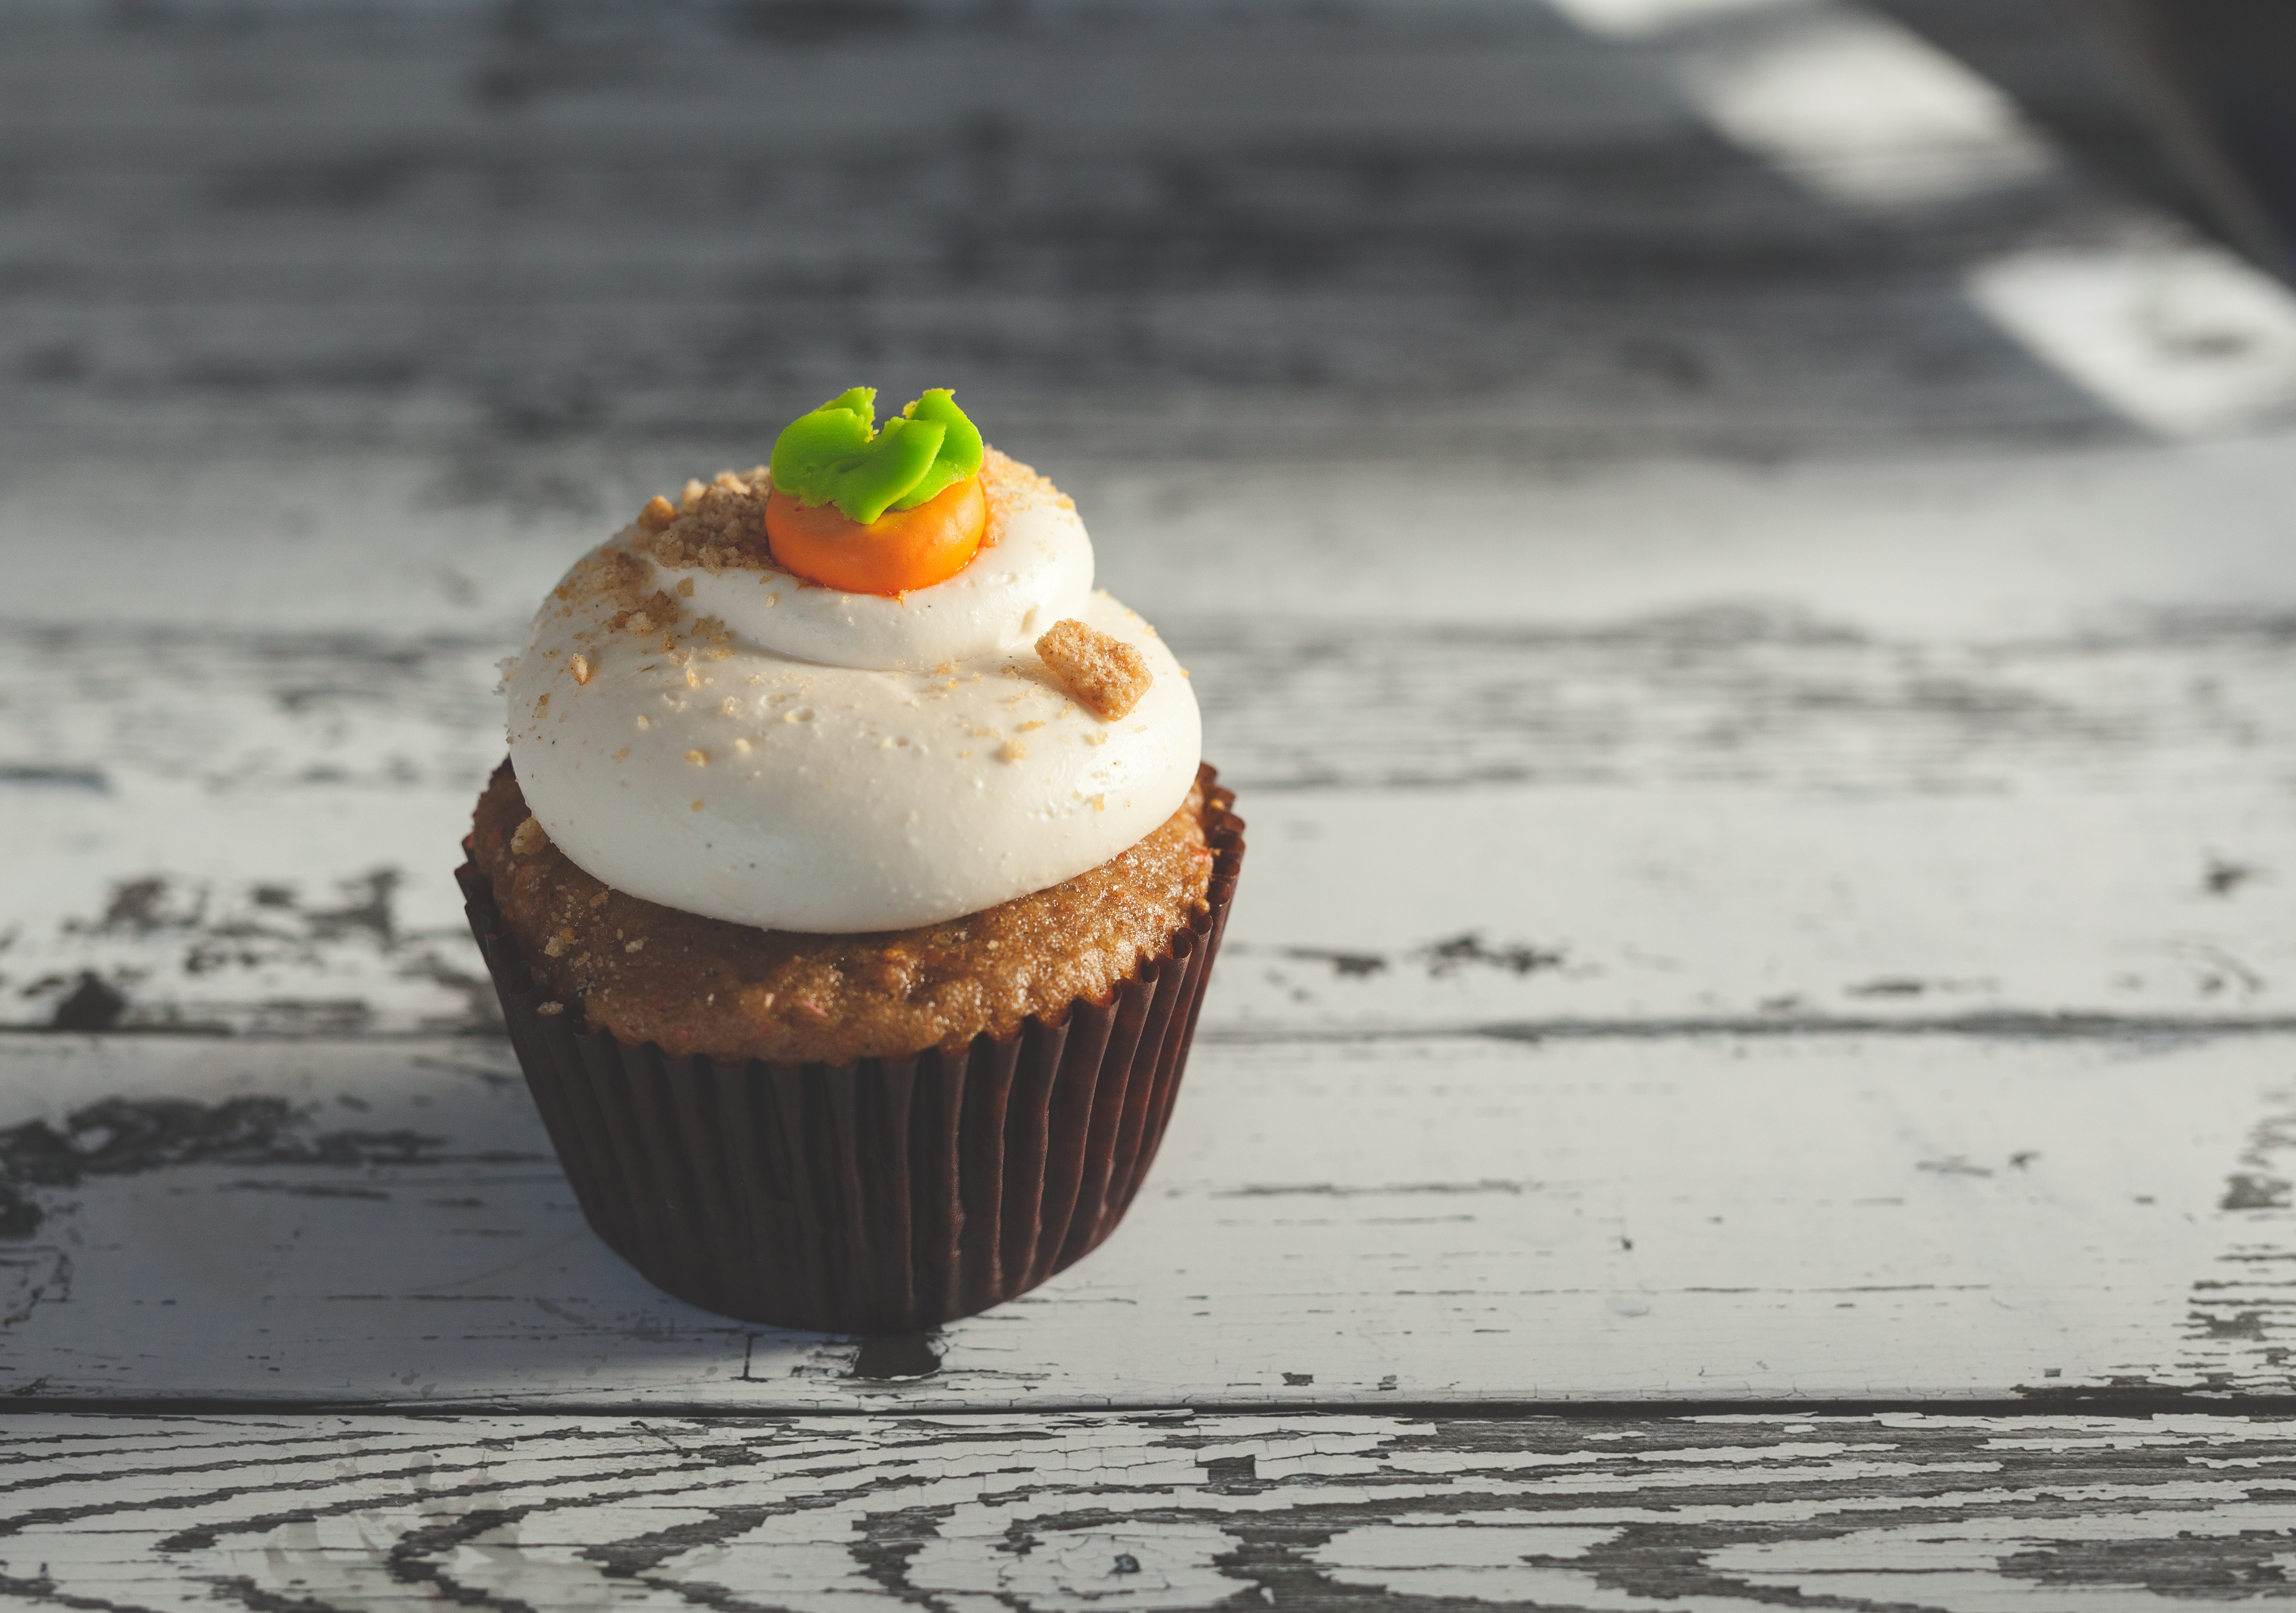
cup, food, produce, cupcake, dessert, cake, coconut, icing, sweetness, flavor, buttercream, carrot cake